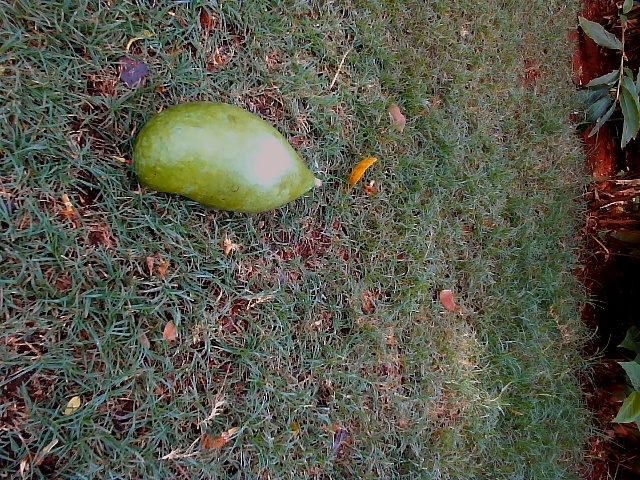
Label: Raw_Mango